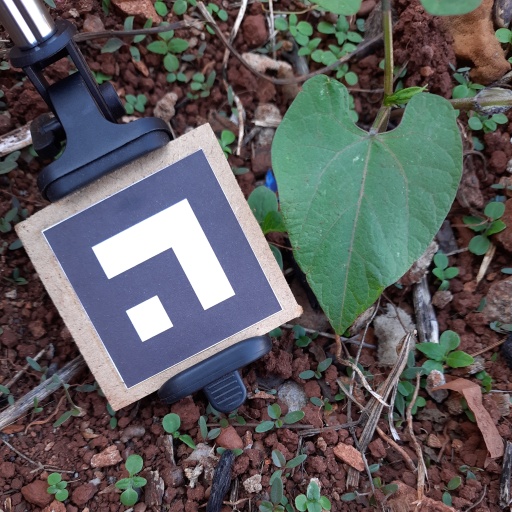
Observations: wavy surface, eating holes in the edge, under shade